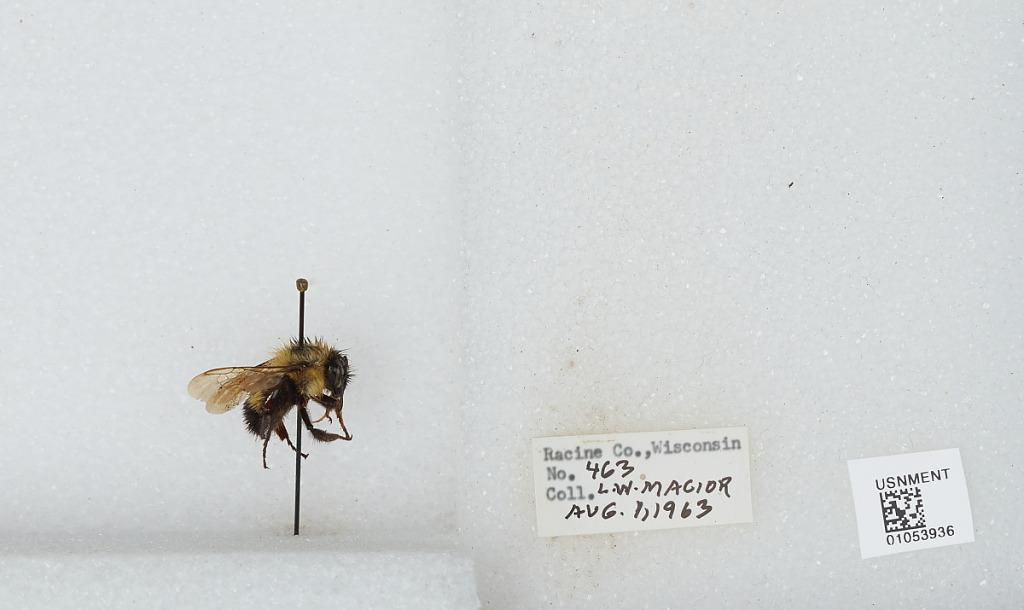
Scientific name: Bombus (Bombus) affinis Cresson
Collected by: L. Macior
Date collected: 1963-8-1
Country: United States
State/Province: Wisconsin
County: Racine
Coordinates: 42.78, -87.76